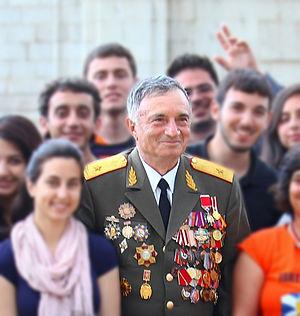
Arkady Ter-Tadevossian, né le 22 mai 1939 à Tbilissi, est un major général soviétique arménien, un dirigeant militaire des forces armées d'Arménie pendant la Guerre du Nagorno-Karabagh et ancien ministre adjoint de la défense. Il est surtout connu pour le rôle qu'il a joué dans la prise de la ville de Chouchi en mai 1992.